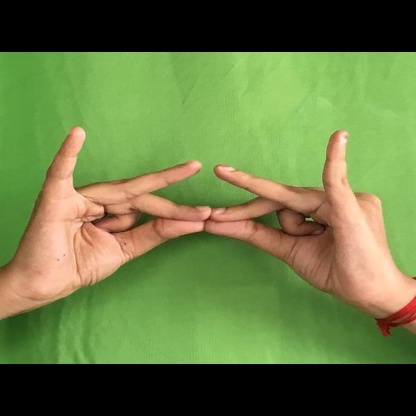
Mudra: Sakata